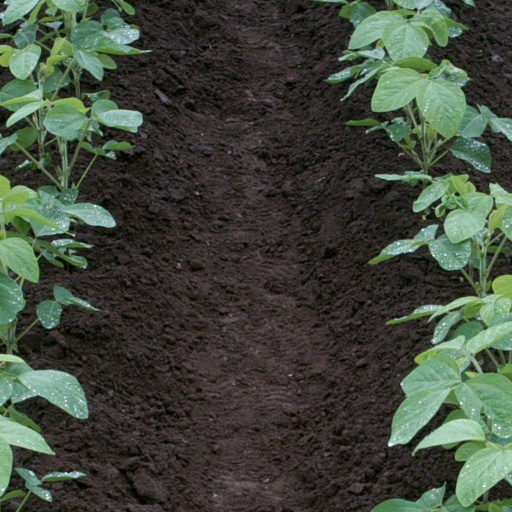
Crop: soybean